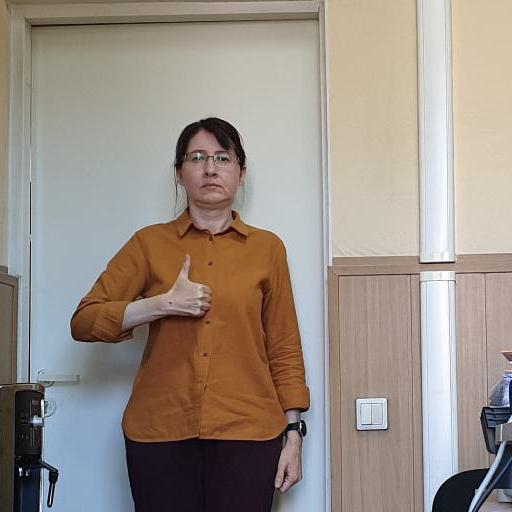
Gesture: like